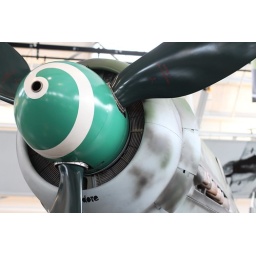
Flying Heritage Collection Fly Day May 22 2010 - Paul Allen's vintage airplane museum, many in flying order